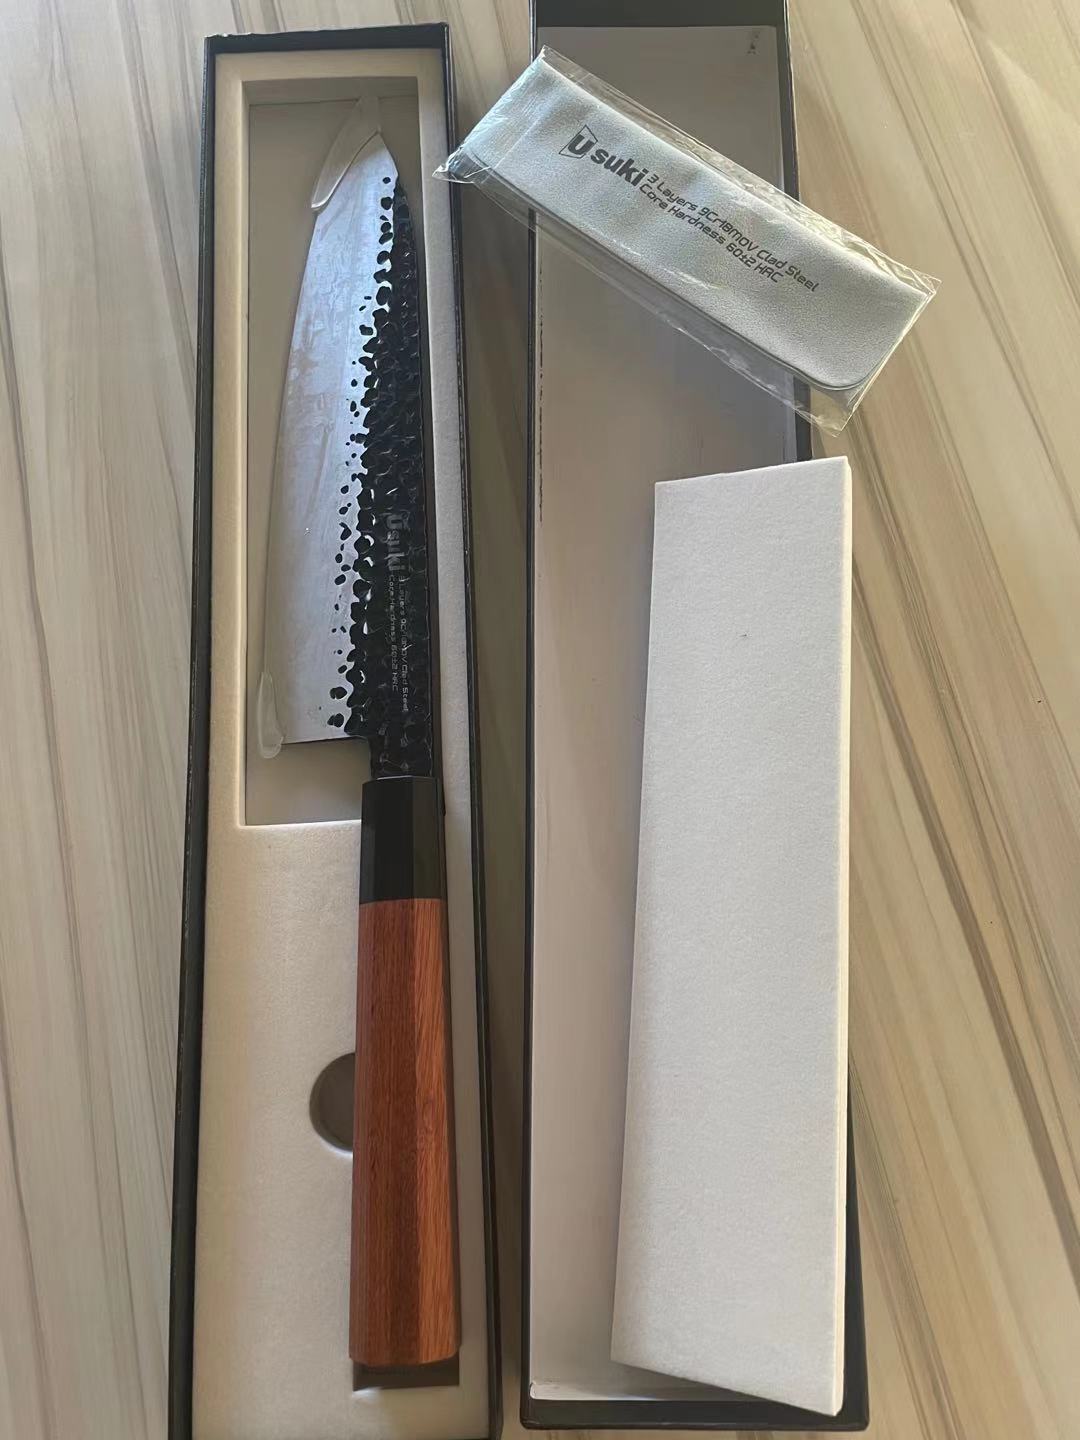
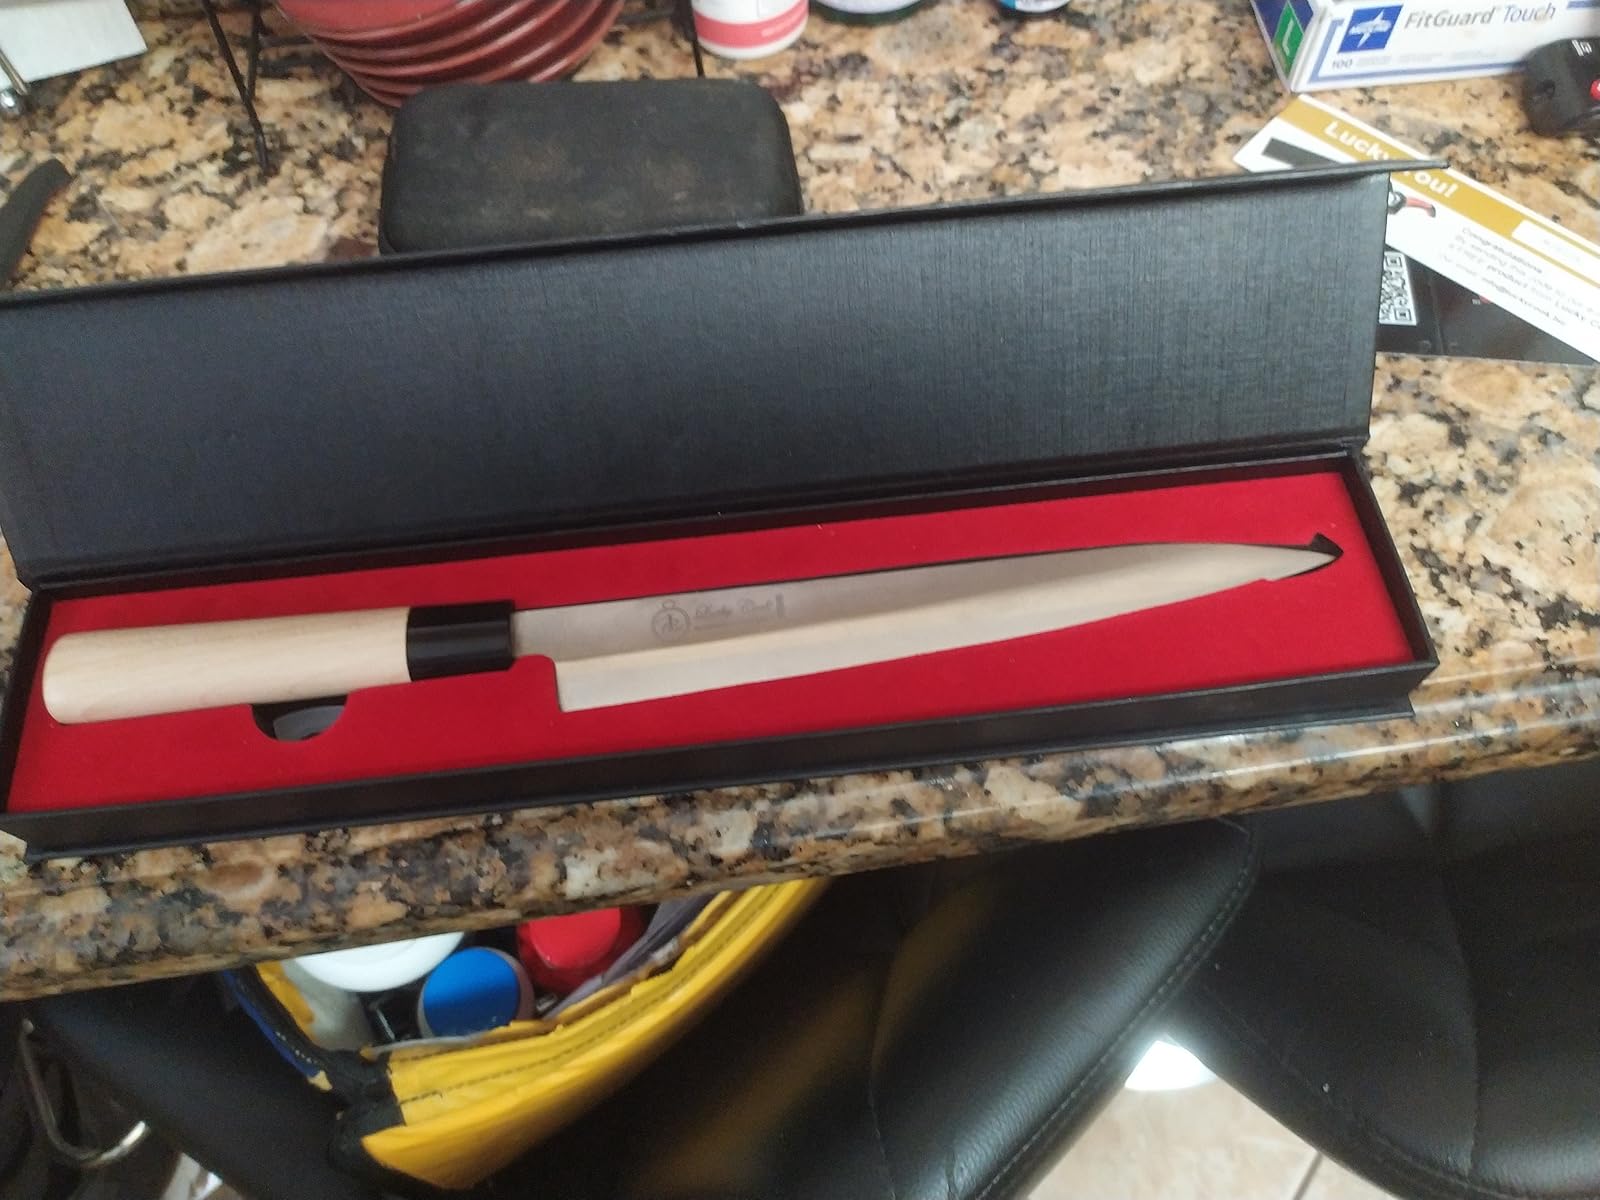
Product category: items_knife
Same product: no